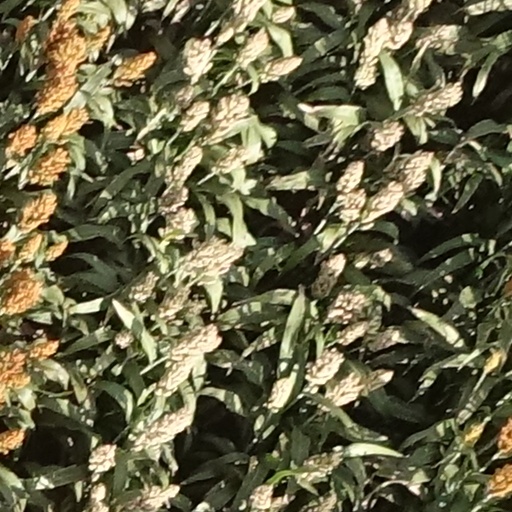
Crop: sorghum